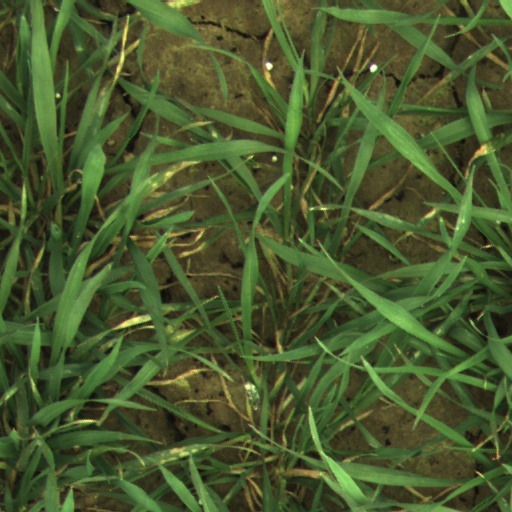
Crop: wheat